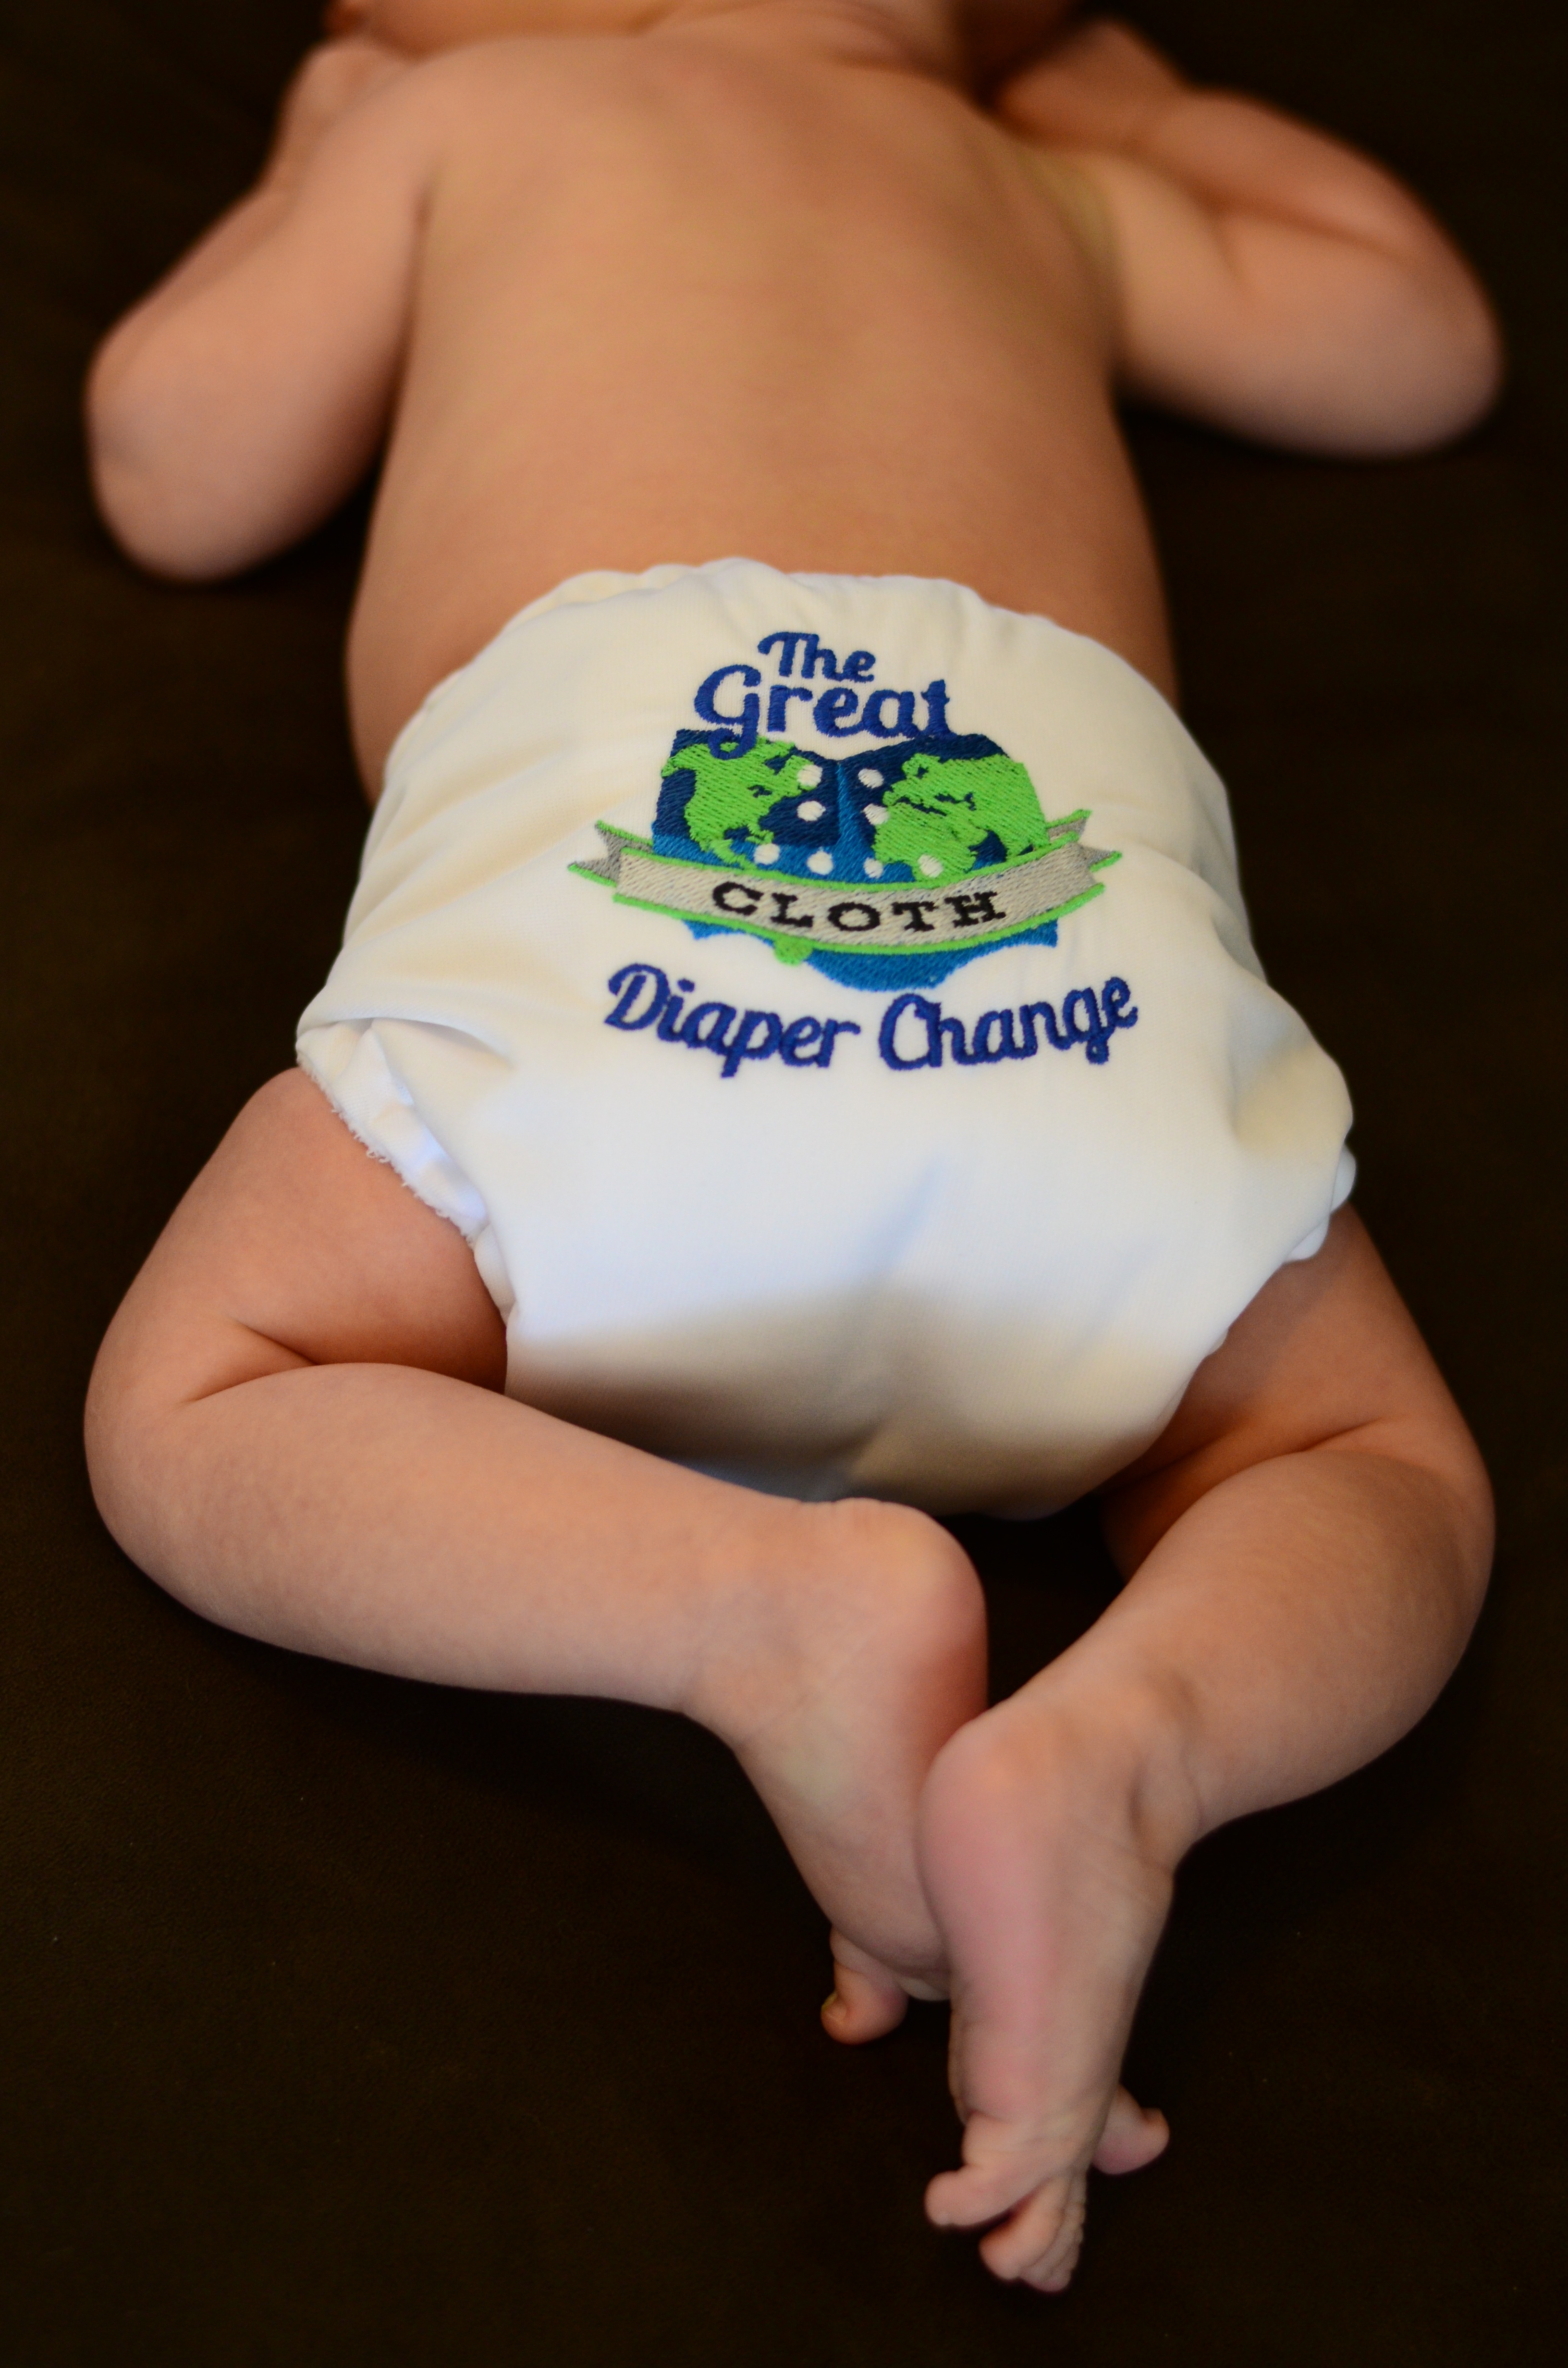
hand, white, leg, finger, child, arm, baby, human body, infant, skin, beauty, organ, diaper, sense, human positions, cloth diaper